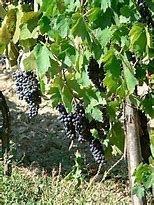
Label: grape